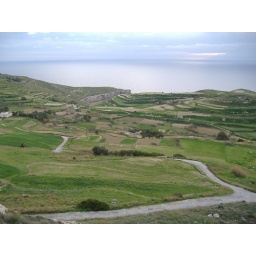
Green fields, country road, blue calm sea and a slightly cloudly sky in Malta